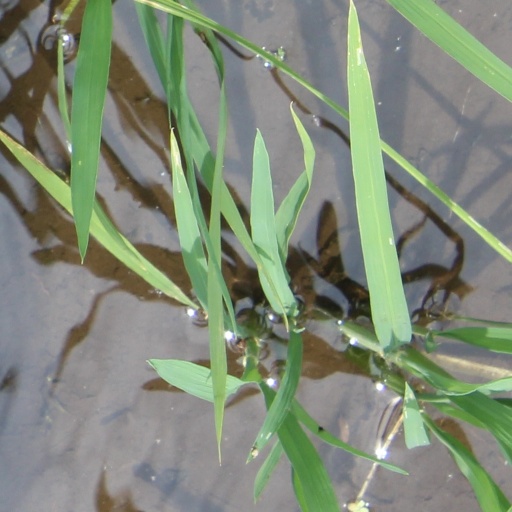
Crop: rice